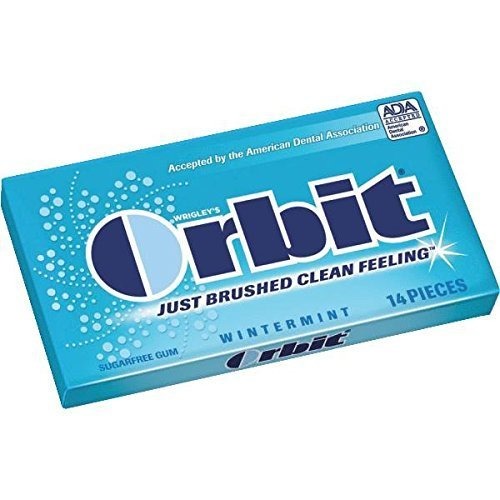
Item Name: Wrigley's Orbit Wintermint Sugarfree Gum (224880) 14 ct (Pack of 6)6
Value: 84.0
Unit: Count

Price: 1.99